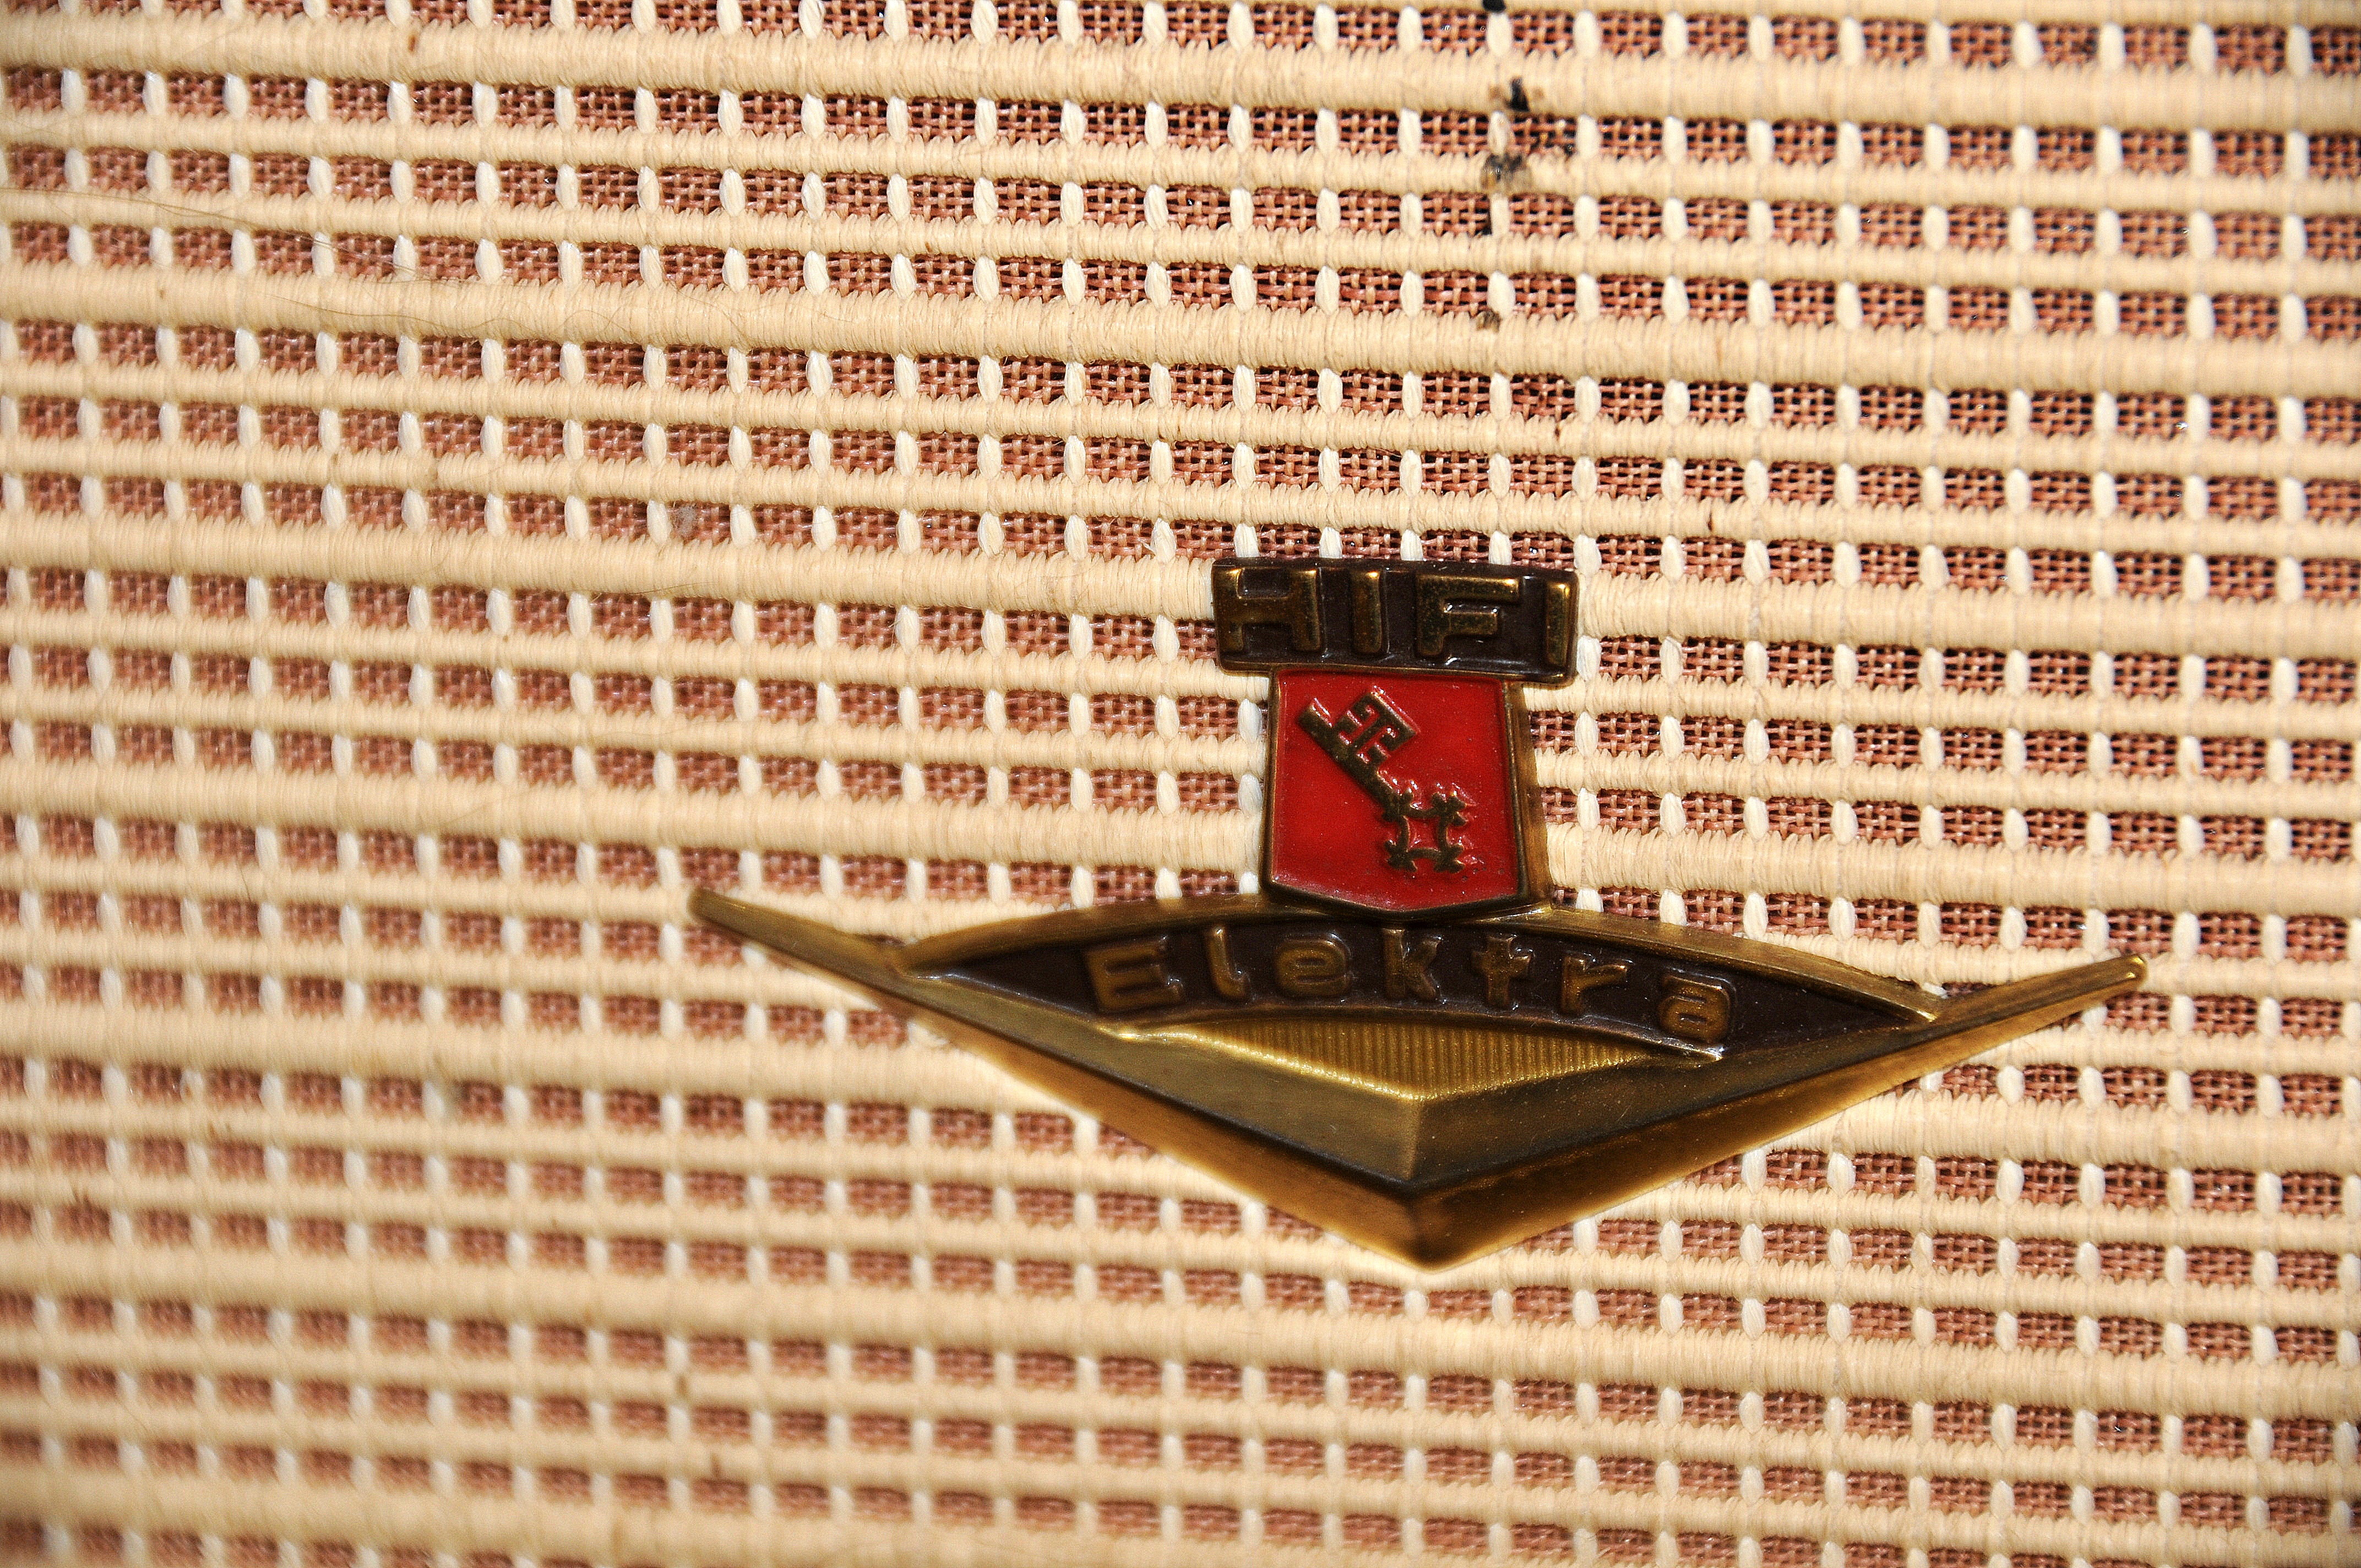
wood, retro, nostalgia, brick, radio, keys, fm, hifi, shape, flooring, world receiver, medium wave, shortwave, transistor radio, long wave, elektra